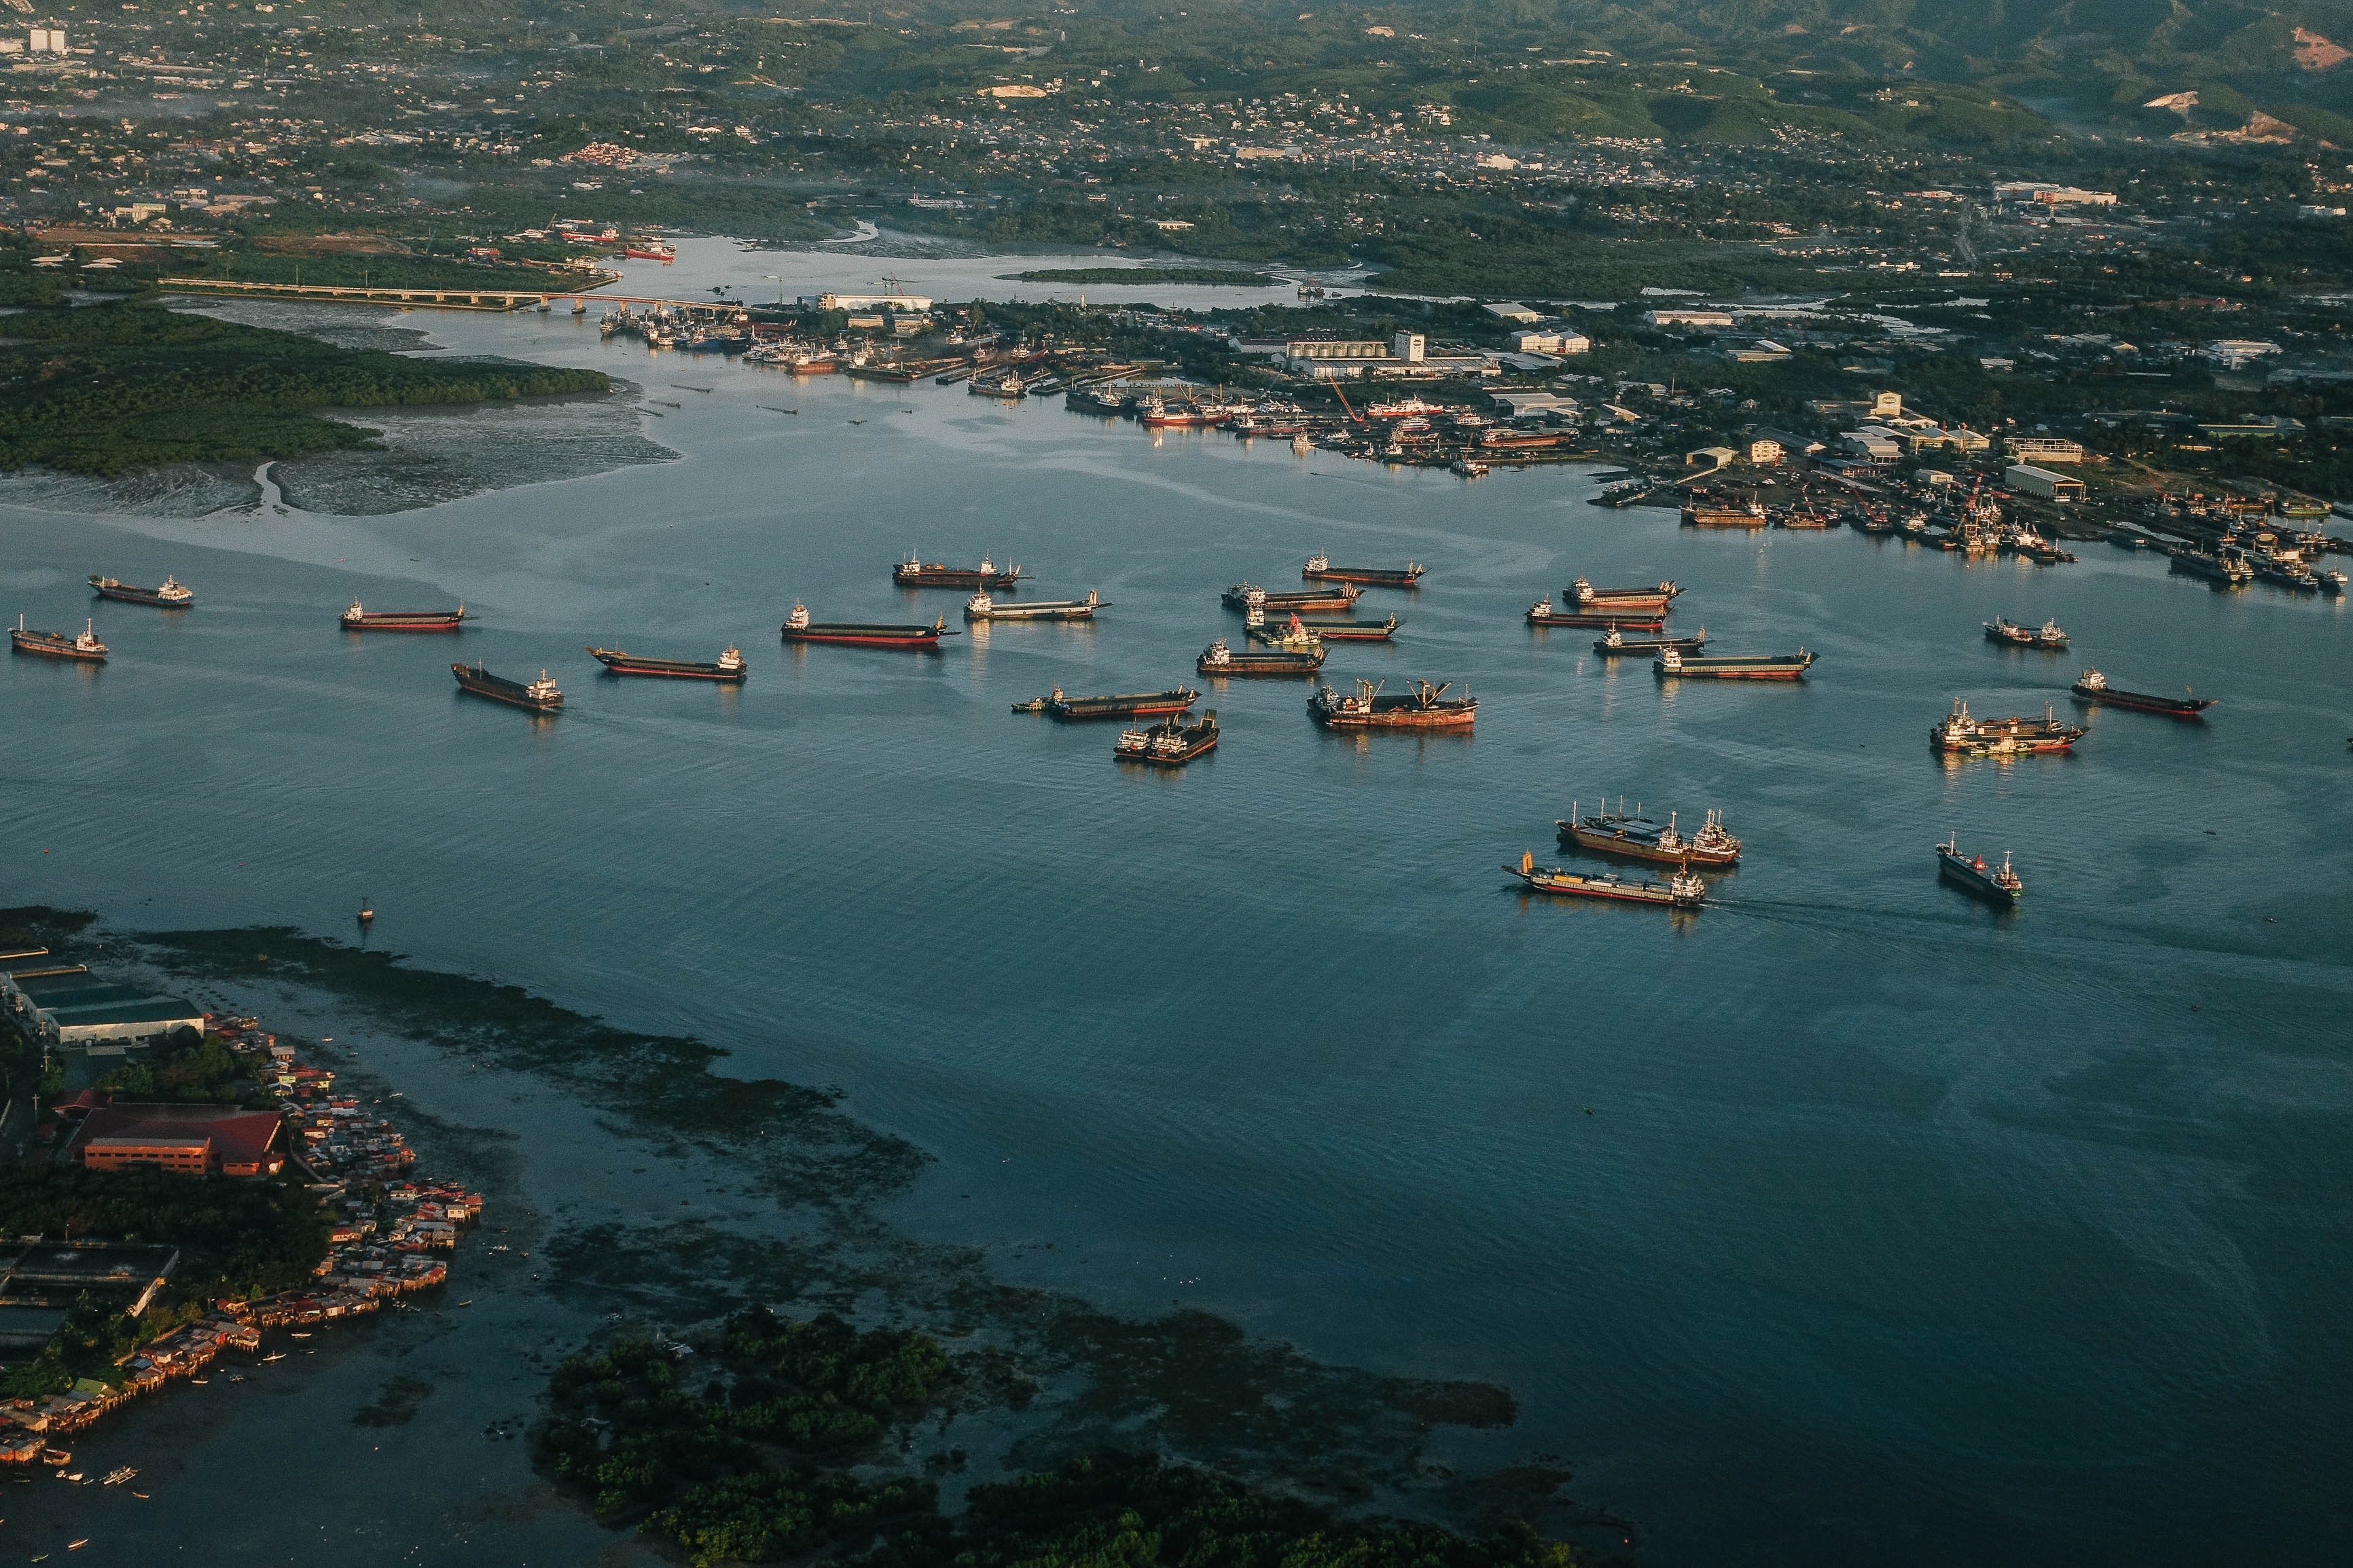
body of water, sea, water, coast, aerial photography, coastal and oceanic landforms, sky, inlet, ocean, bay, headland, waterway, photography, promontory, harbor, cape, landscape, tourism, channel, vehicle, vacation, peninsula, island, reflection, skerry, bird's eye view, city, cove